Ron Simmons

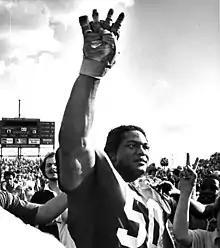
Simmons while playing for Florida State University in 1981.

Ron Simmons was considered one of Florida State's greatest recruiting victories when he signed out of high school. Simmons played four years (1977–1980) as a defensive nose guard at FSU under coach Bobby Bowden (whom Simmons described as "a second father"), earning consensus All-American honors in 1979 and 1980. The Seminoles were 39–8 during Simmons's years at the school, finishing in the Associated Press Top 20 three times ('77, '79 and '80), and earning back-to-back Orange Bowl trips after Simmons's junior and senior seasons.